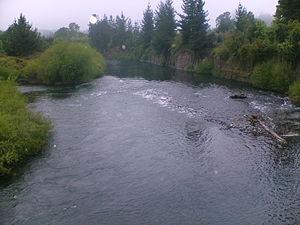
Le Cautín est un cours d'eau de la région de l'Araucanie, au Chili. Il prend sa source sur le flanc sud du Lonquimay, à 1850 mètres d'altitude. Son cours fait 174 kilomètres de longueur. Le Rio Imperial naît à la confluence entre le Río Cautín et le Río Cholchol. La ville de Temuco, capitale de la province de Cautín, se trouve sur ses rives.